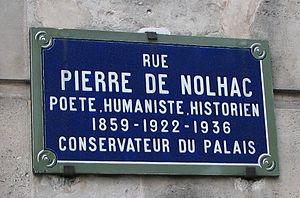
Plaque de la rue Pierre de Nolhac à côté du château de Versailles.
Pierre Girauld de Nolhac, né à Ambert, le 15 décembre 1859 et mort à Paris le 31 janvier 1936, est un historien et poète parnassien français. Il fut le conservateur du musée du château de Versailles de 1892 à 1919.